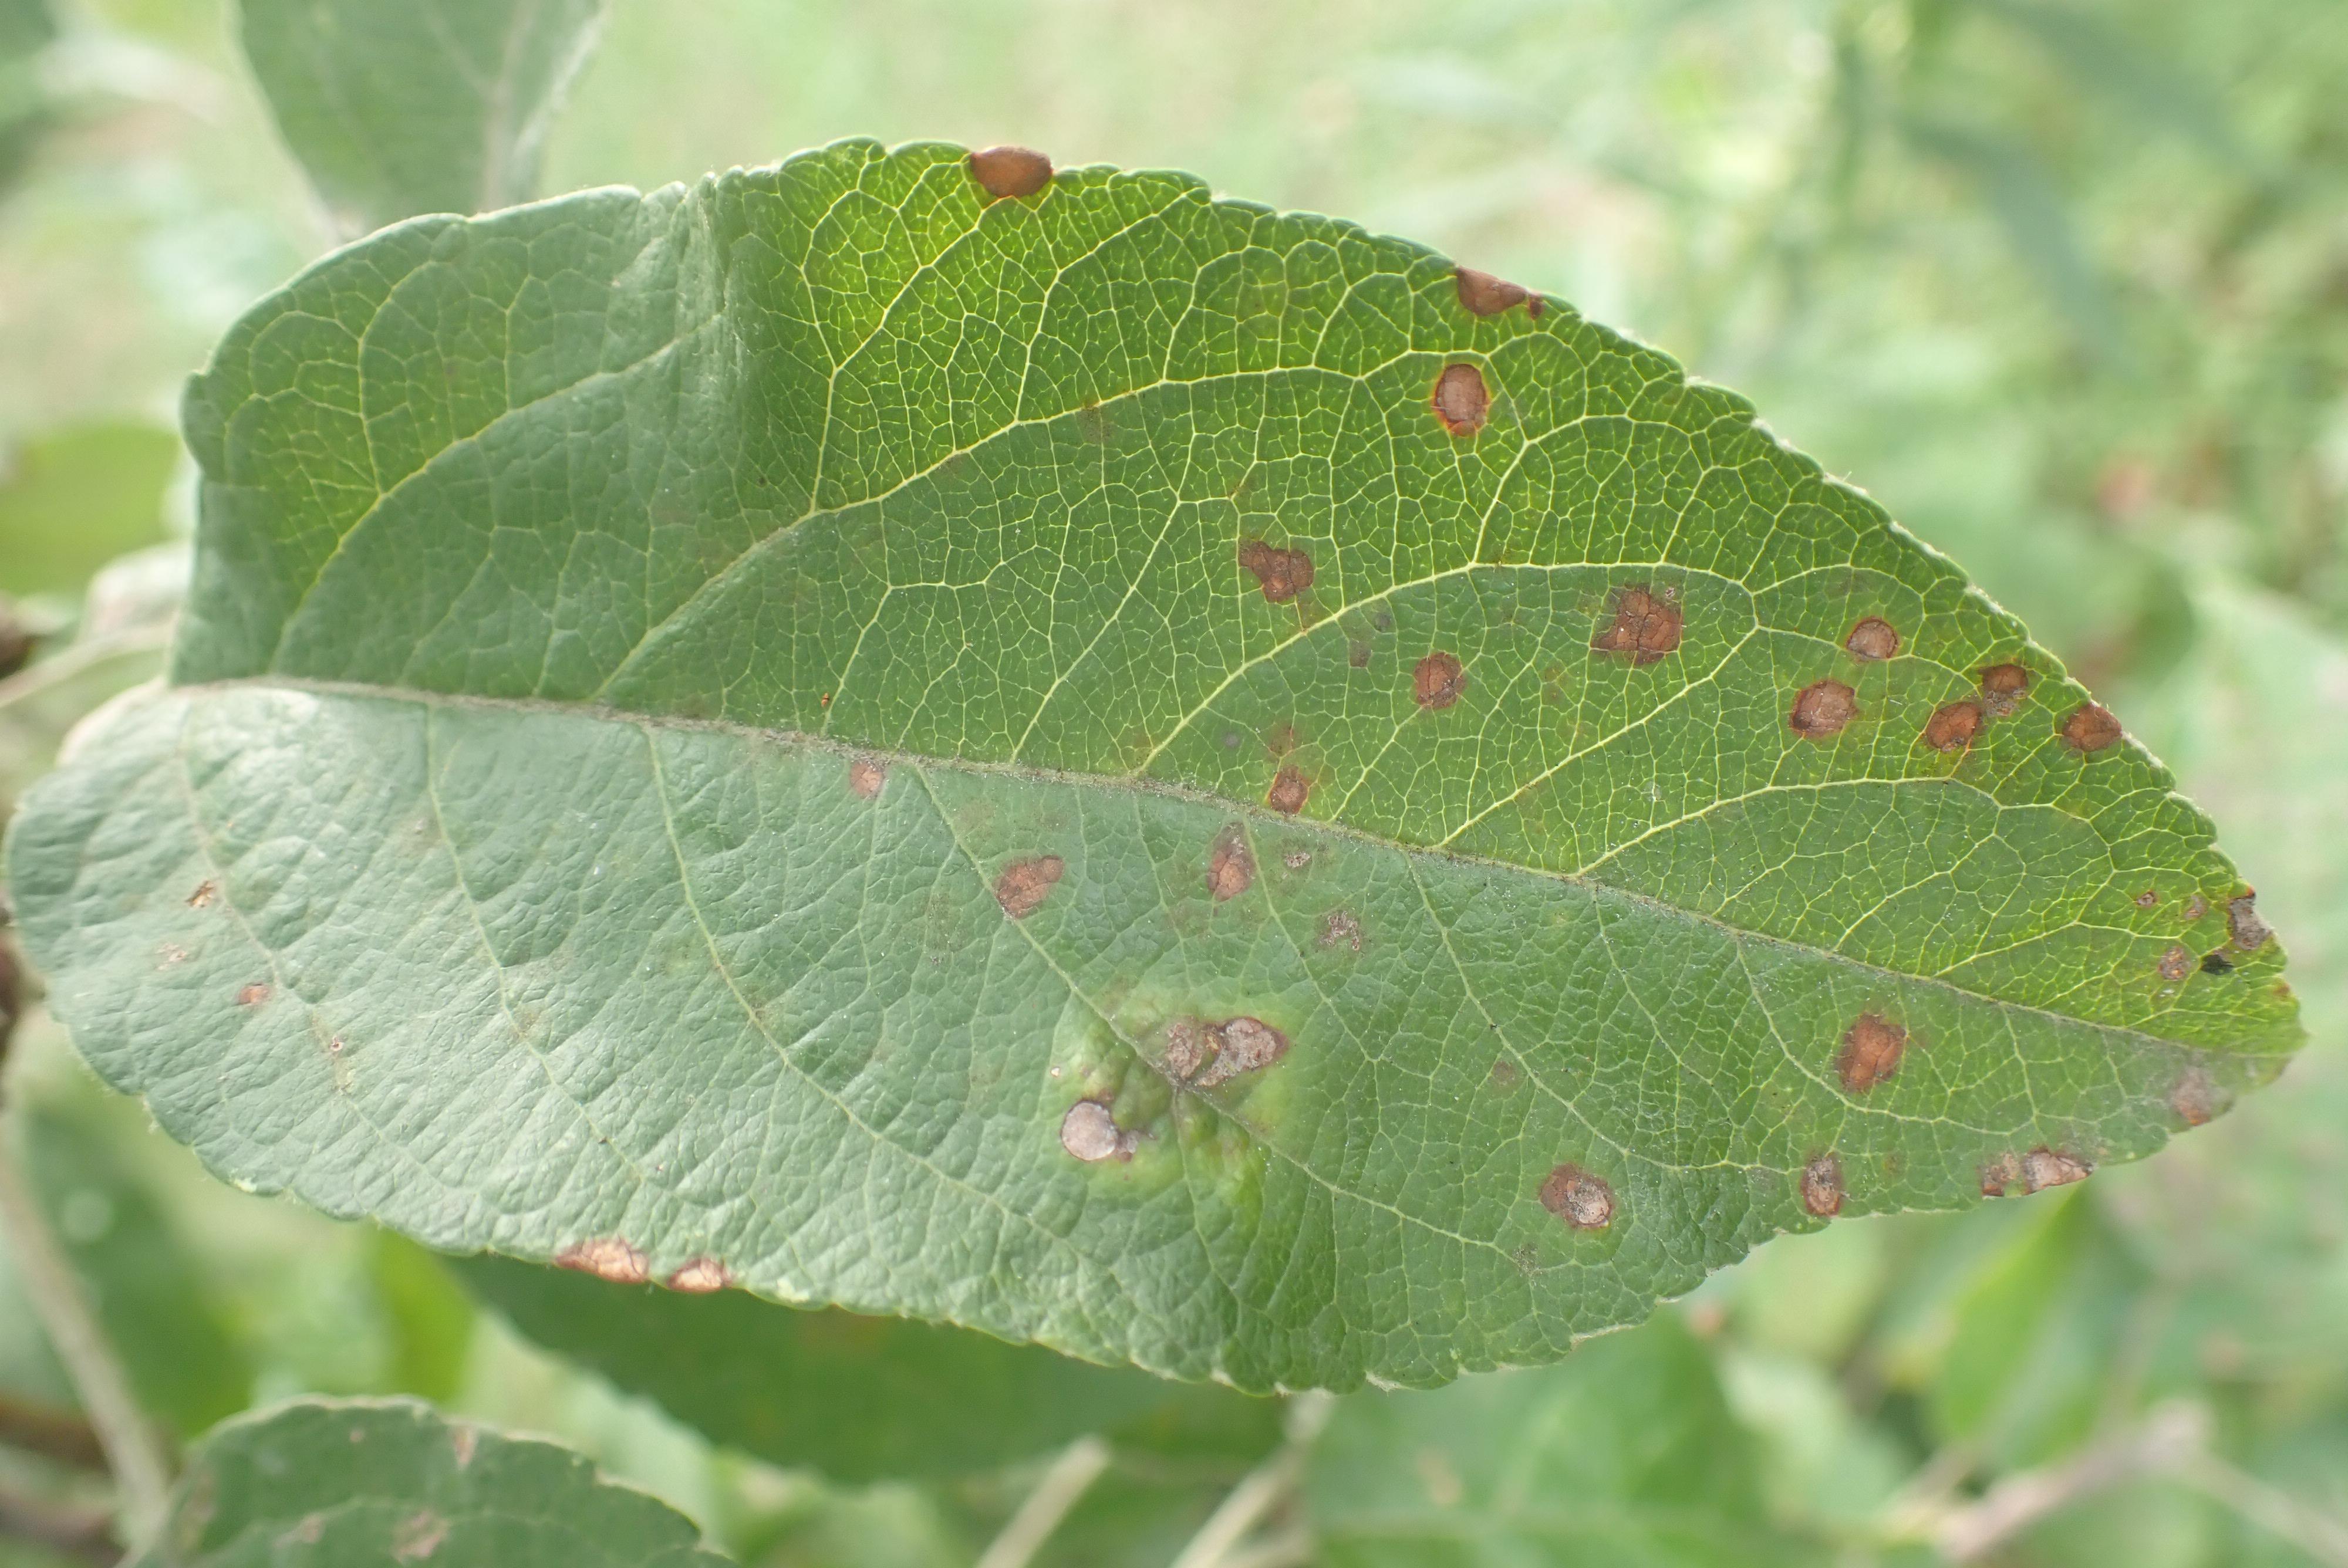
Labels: complex